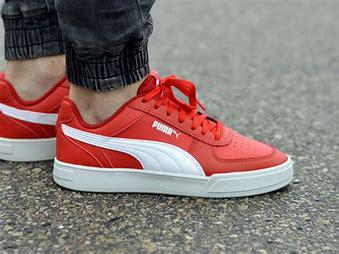
Brand: Puma
Model: Caven